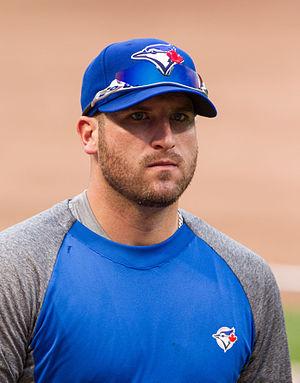
Brad Eric Lincoln est un lanceur de relève droitier de baseball qui évolue dans les Ligues majeures de 2010 à 2014.